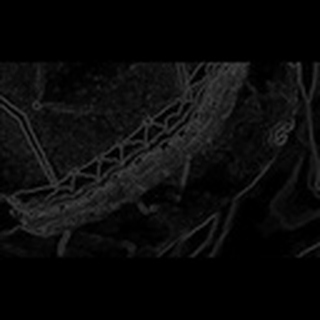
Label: cotton_army_worm